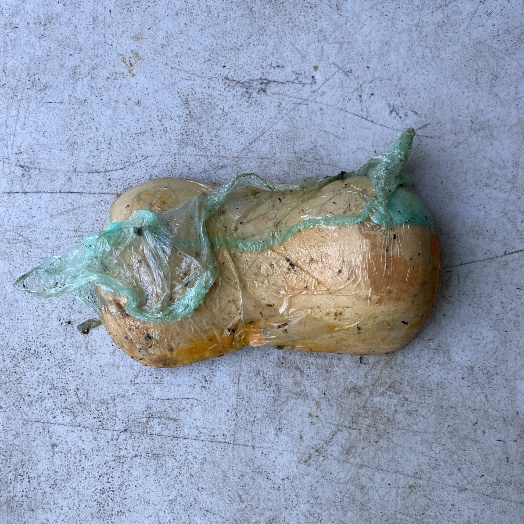
Label: generalcompost